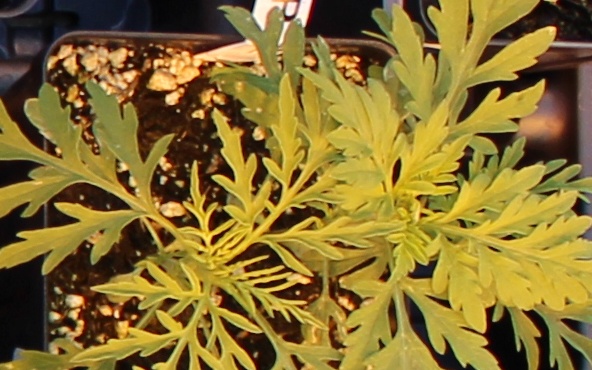
Label: Ragweed